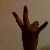
The image shows a hand gesture representing the number 7 in Indian Sign Language.